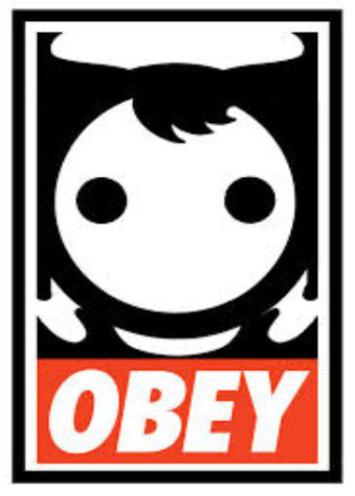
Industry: Clothes